Félix Trinidad

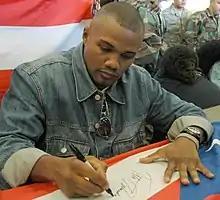
Trinidad during a visit to a military facility, 2007

Félix Juan Trinidad García (born January 10, 1973), popularly known as "Tito" Trinidad, is a Puerto Rican former professional boxer who competed from 1990 to 2008. He held multiple world championships in three weight classes and is considered to be one of the greatest Puerto Rican boxers of all time.